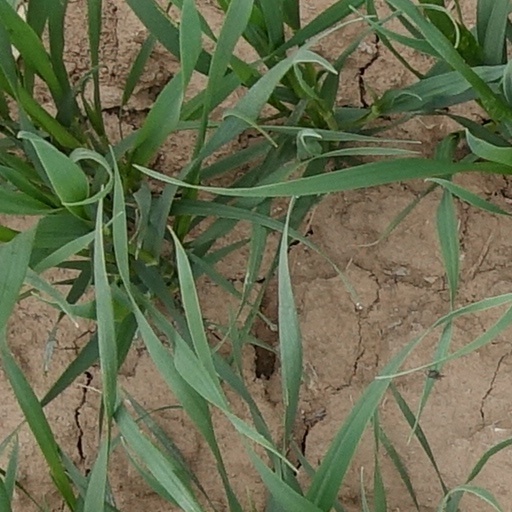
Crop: wheat